William Seager (businessman)

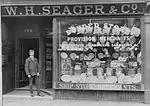
William Henry Seager outside his store on Bute Street Cardiff

The Seager family were originally from Ilfracombe, Devon, but moved to Cardiff in the 1850s. William Henry Seager was born in Cardiff and initially worked as a clerk but established his own business, W. H. Seager & Company, ship's chandlers, at 109, Bute Street, Cardiff in 1892. In 1904 he bought a new ship, the 'Tempus'. By 1910 he was buying more ships, another new ship which Seager called the "Amicus", then three older ships which he renamed "Beatus", "Salvus" and "Virtus", and also by 1914 the "Campus" had been added to the line. After the First World War three vessels were sold, but more were bought, and by 1928 W. H. Seager & Co. had a total of seven.